James P. Gorman

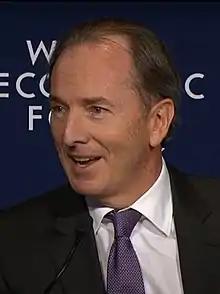
Gorman in 2016

James Patrick Gorman (born July 14, 1958) is an Australian-American businessman and financier. He is Chairman Emeritus of Morgan Stanley. Prior to becoming Chairman Emeritus in January 2025, Gorman served as Executive Chairman from January to December 2024, CEO from January 2010 until December 2023 and Chairman from January 2012 until December 2023. He joined the firm in February 2006 and was named Co-President in December 2007. Since January 2, 2025, he has been the Chairman of the Walt Disney Company.